Monte Settepani

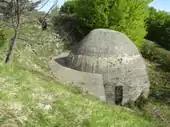
A structure of the abandoned military base

The area of monte Settepani was involved, as well as other neighbouring mountains, in the Italian campaigns of Napoleone Bonaparte.